Bolivia–Israel relations

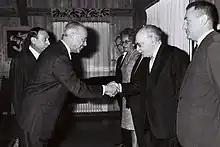
Ambassador Odivip Suarez Morales (left) shaking hands with Israeli President Zalman Shazar on 29 June 1967

Bolivia officially recognized Israel in February 1949 and relations were officially established in 1950. The first official visit by one of the two countries was made by the Bolivian Minister of Finance Quadro Sanchez who came to Israel along with the President of the Central Bank of Bolivia Paz Anzeana from Istanbul at the invitation of the Israeli government.